Adyghe verbs

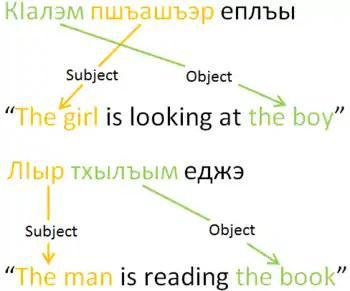
A sentence that has an intransitive bivalent verb.

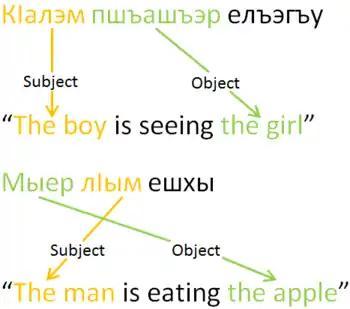
A sentence that has an transitive bivalent verb.

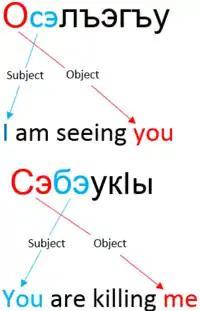

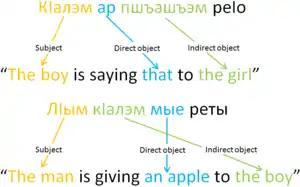
A sentence with three arguments.

In transitive verbs the left prefix pronoun is the object while the right prefix pronoun is the subject, for example in осэгъакӏо "I am making you go", the left prefix pronoun о "you" is the object while the right prefix pronoun сэ "I" is the subject.